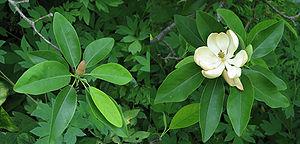
Magnolia virginiana est une espèce d'arbres de la famille des Magnoliaceae.